Eklavya: The Royal Guard

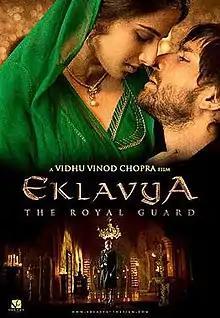
Theatrical release poster

Eklavya: The Royal Guard is a 2007 Indian action drama film directed by Vidhu Vinod Chopra. It stars Amitabh Bachchan, Saif Ali Khan, Sharmila Tagore, Sanjay Dutt, Vidya Balan, Raima Sen, Jackie Shroff, Jimmy Sheirgill and Boman Irani. The film marks Vidhu Vinod Chopra's return to directing after seven years.